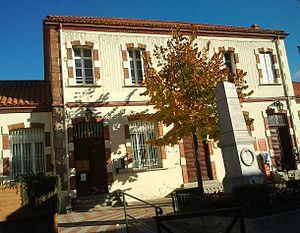
La mairie du Perthus
Le Perthus est une commune française située dans le département des Pyrénées-Orientales, en région Occitanie.